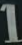
Number: 1